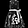
Label: Dress